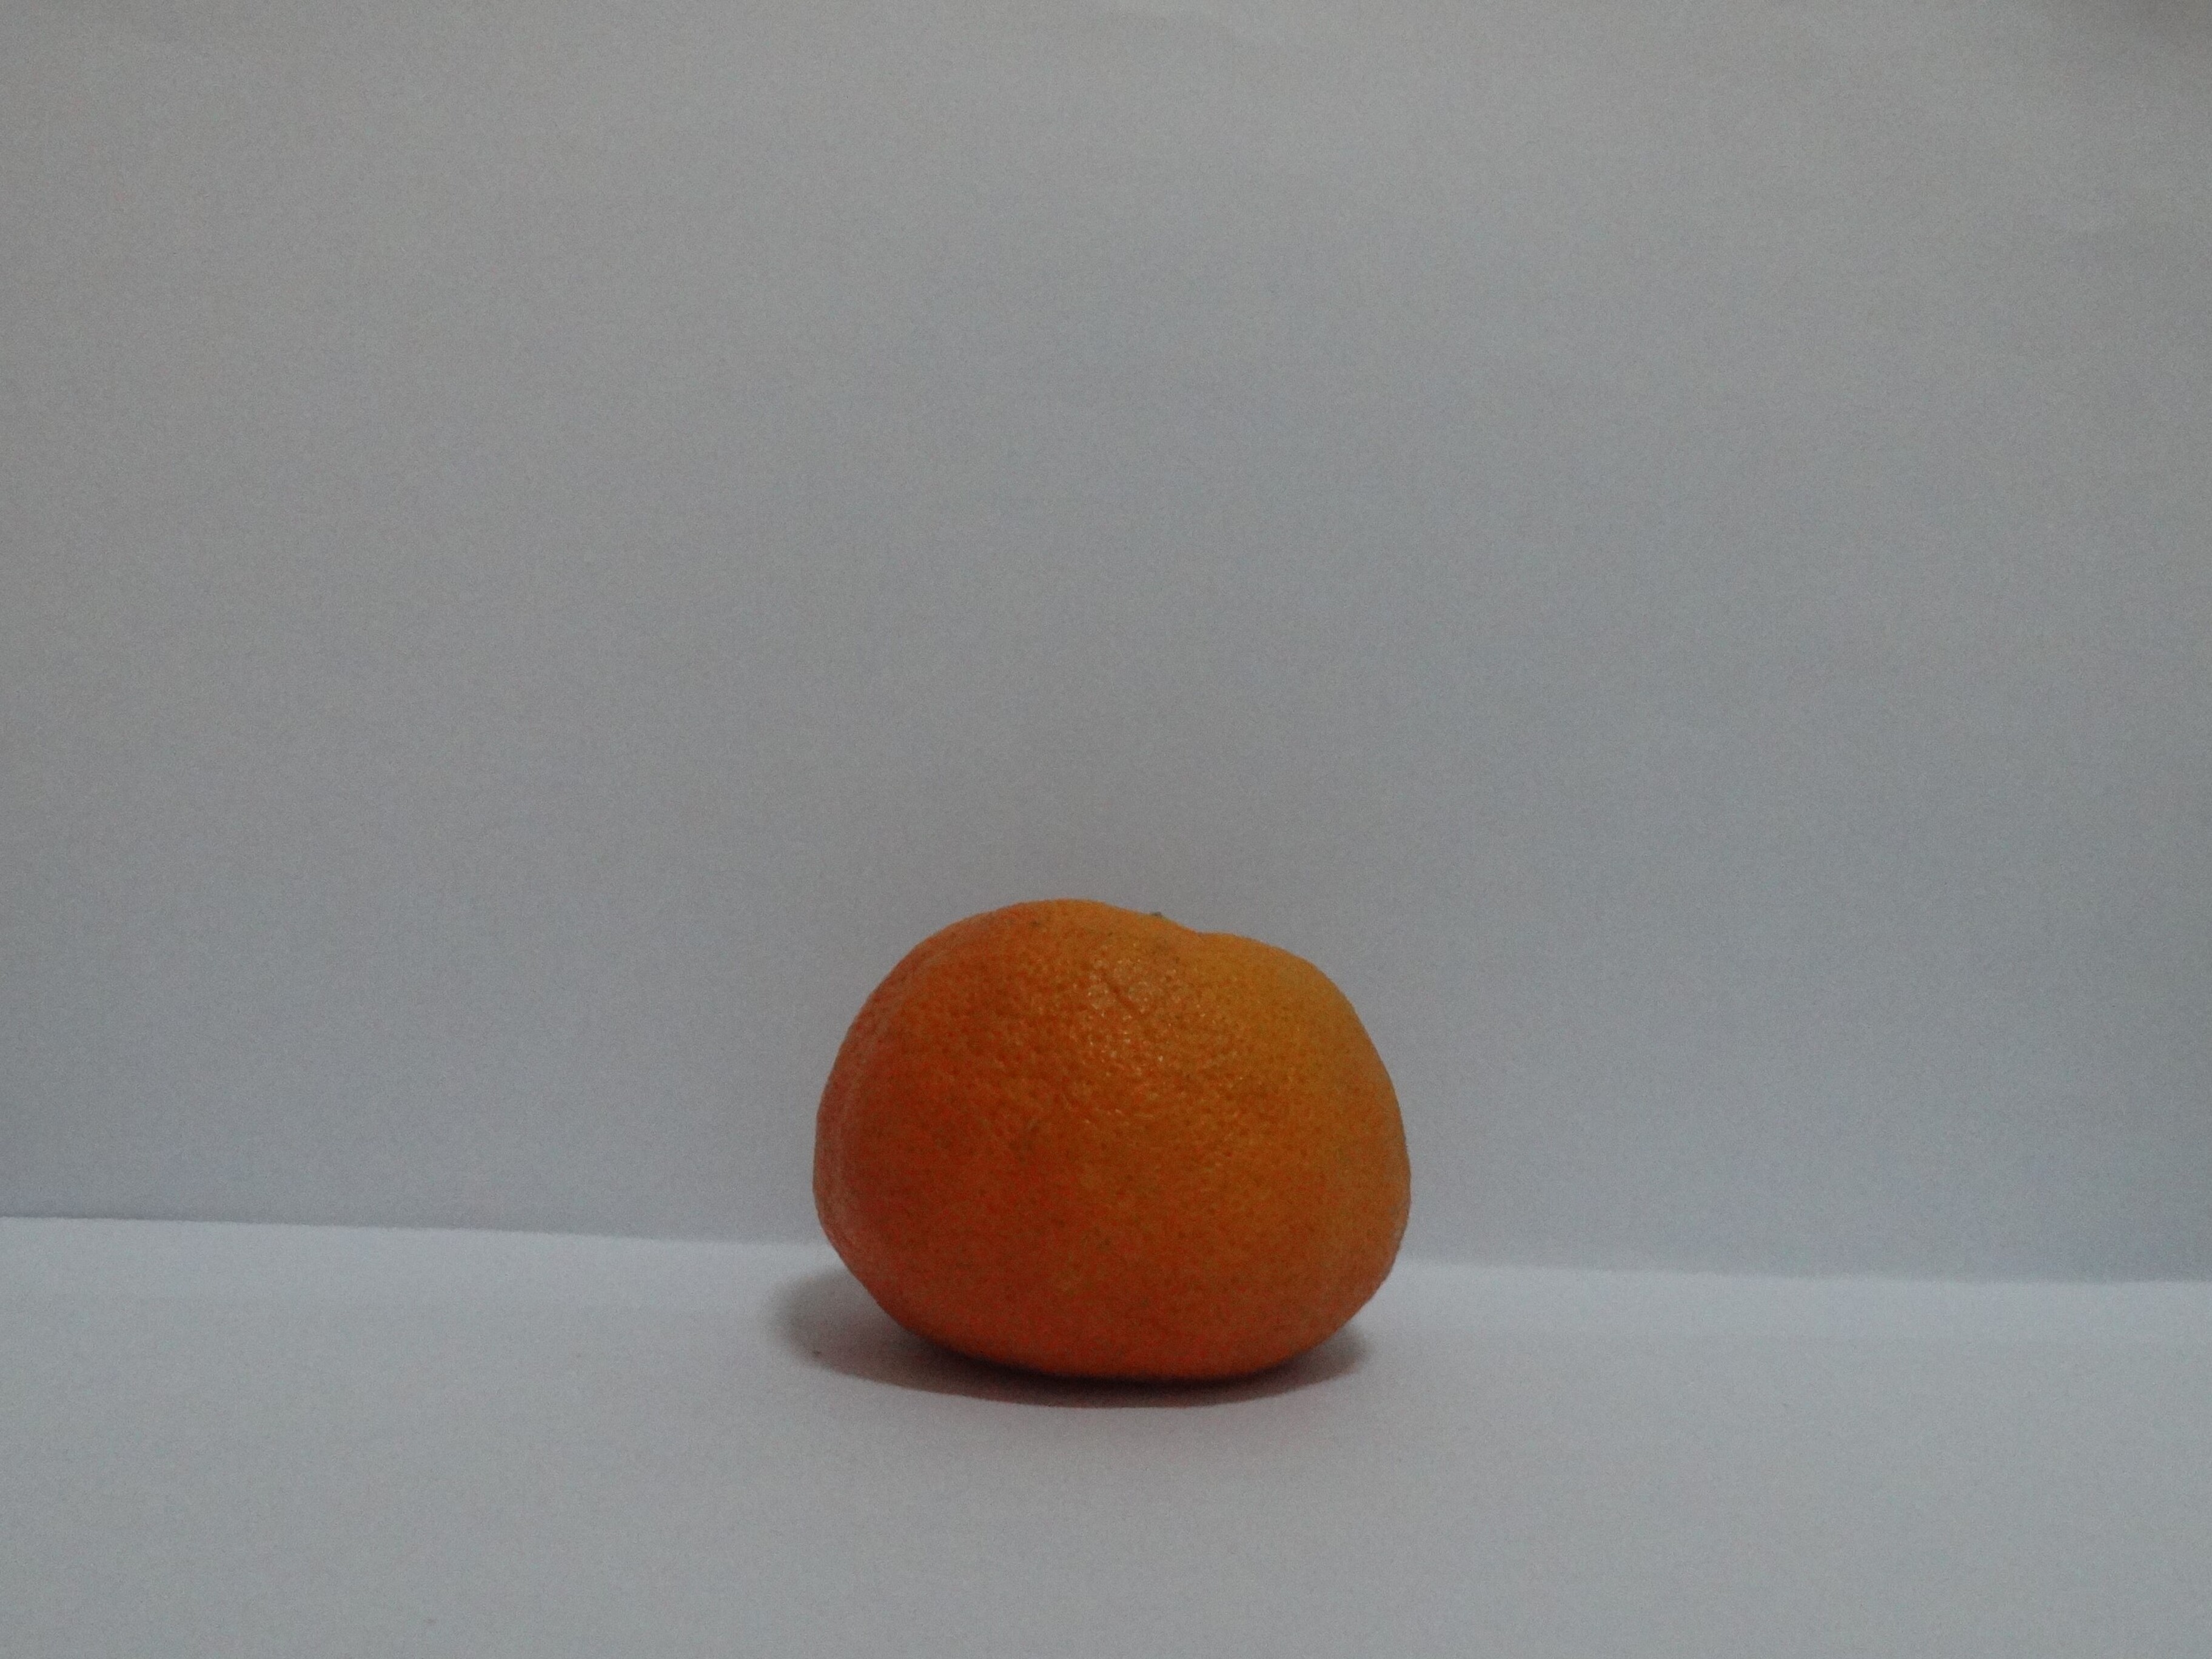
Citrus fruit variety: murcott